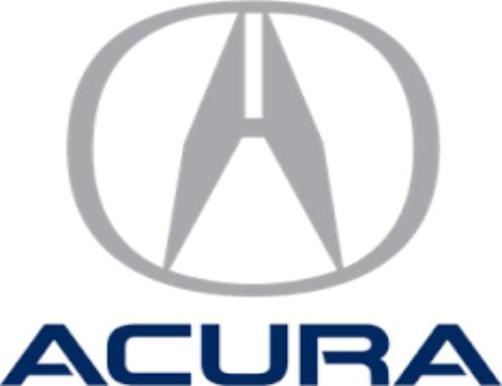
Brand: akurra
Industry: Transportation